Élan Chalon

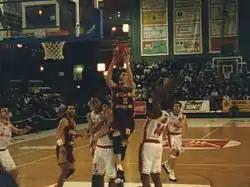
Chalon playing Limoges in March 1996

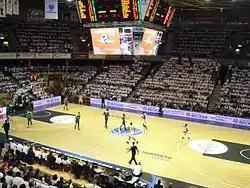
Le Colisée during the 2017 FIBA Europe Cup Final

The club was founded in 1955, after the merger of Association Sportive Chalonnaise and Élan de Saint-Jean des Vignes. The club then merged with the football club Bourgneuf Val d'Or Mercurey of Bourgneuf Mercurey in 1970. The club reached full professional status in 1994.